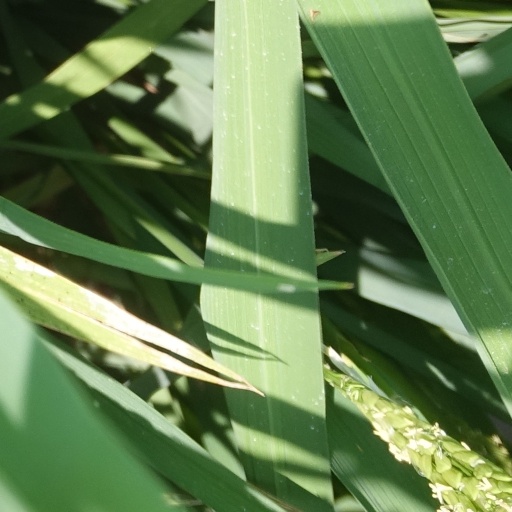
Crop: rice